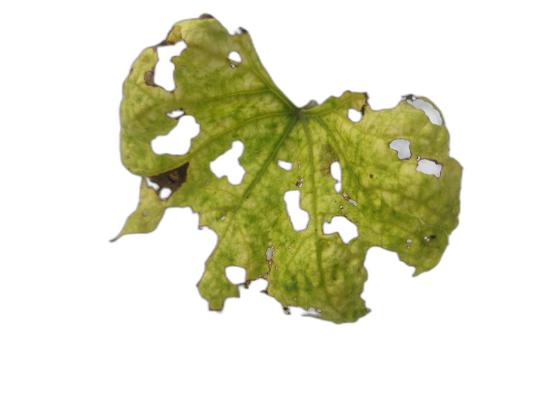
Crop: Zucchini
Label: Anthracnose